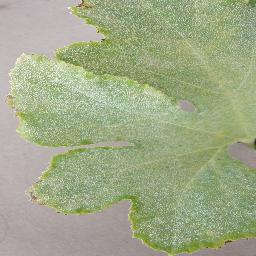
Label: Squash___Powdery_mildew